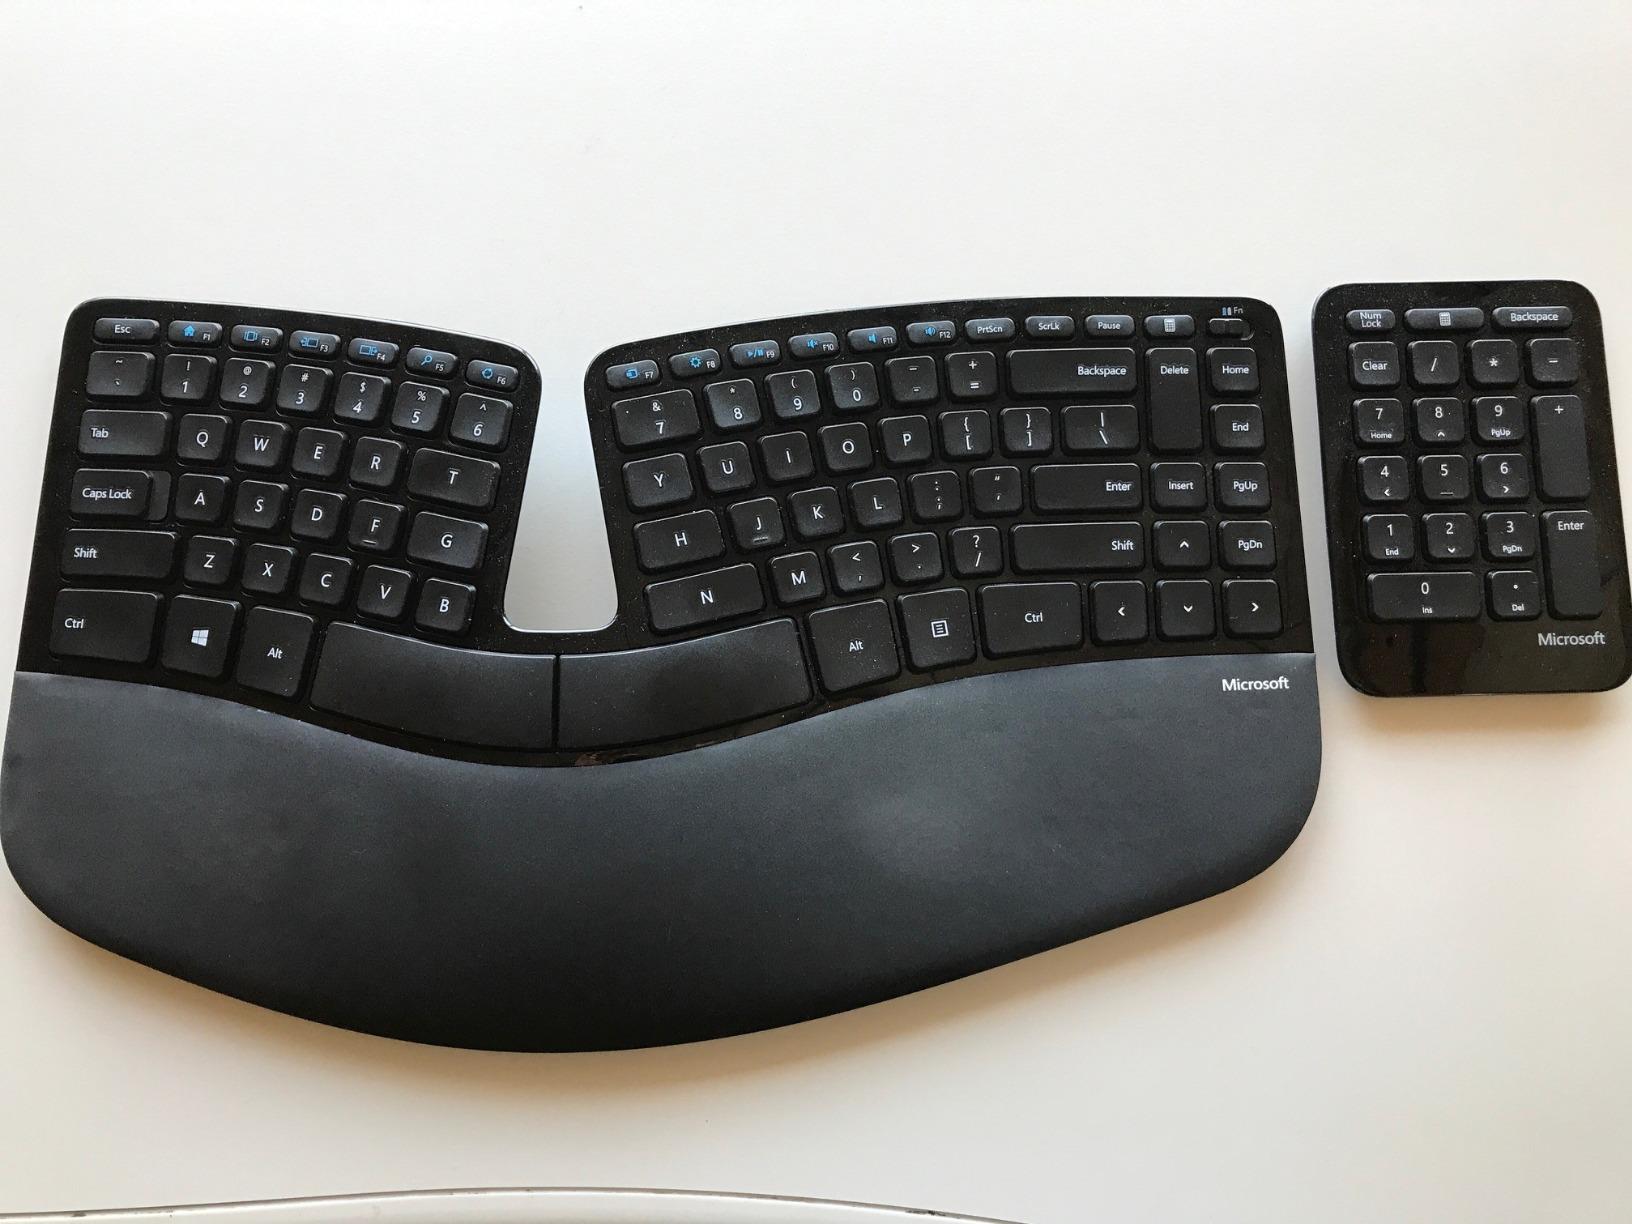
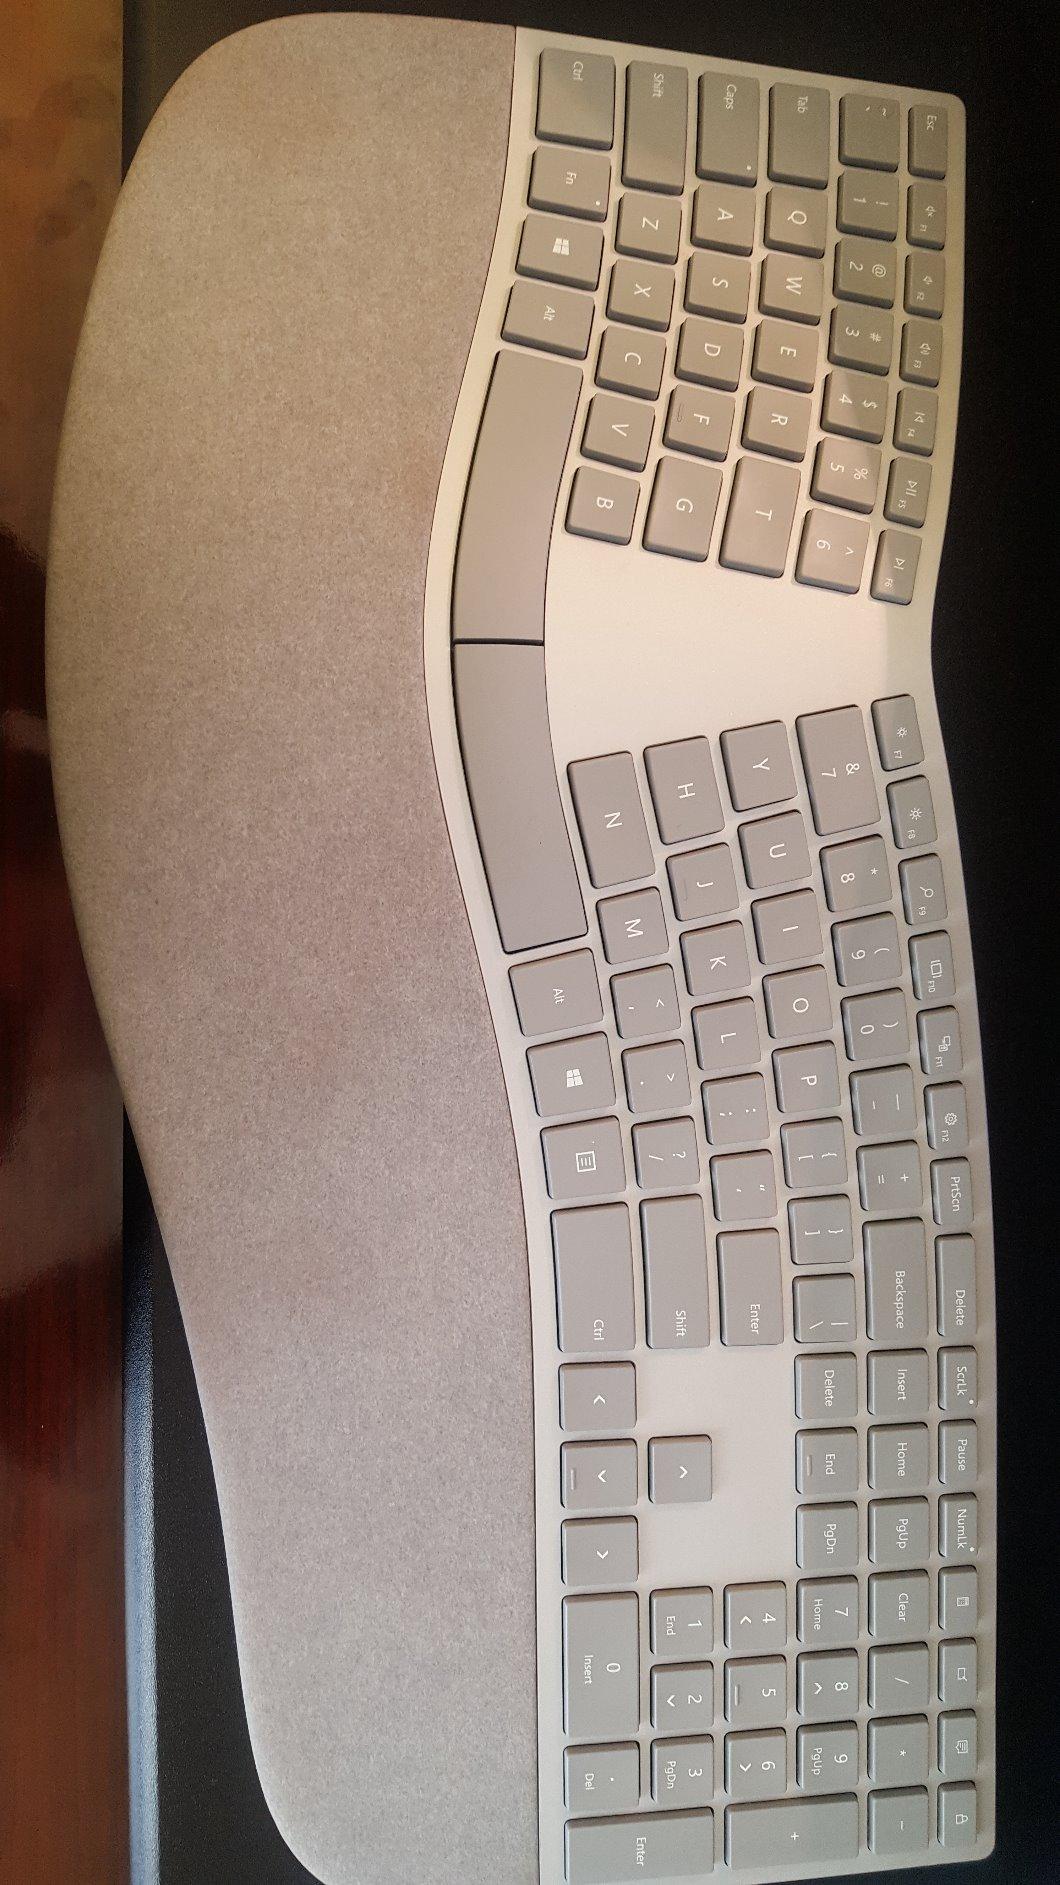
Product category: keyboard
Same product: no